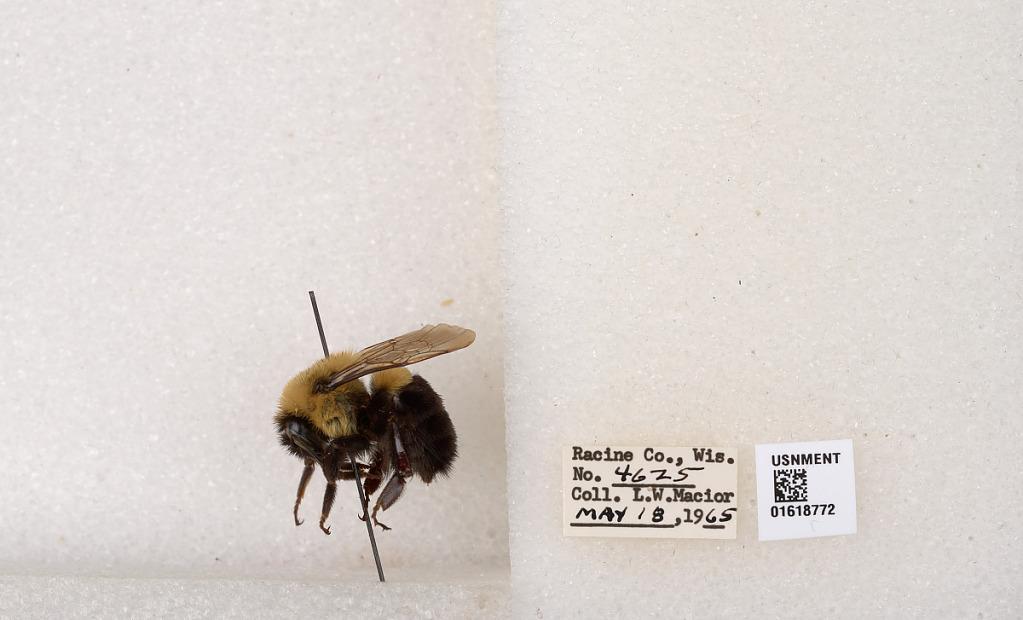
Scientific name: Bombus impatiens Cresson
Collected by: L. Macior
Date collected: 1965-5-18
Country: United States
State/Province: Wisconsin
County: Racine
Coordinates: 42.7299, -87.8123